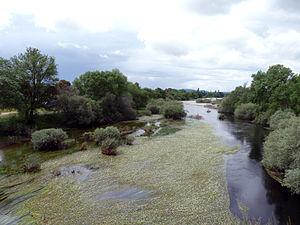
Le Tiétar est un cours d’eau espagnol d'une longueur de 380 km qui coule dans les communautés autonomes de Madrid, Castille-et-León, Castille-La Manche et Estrémadure.